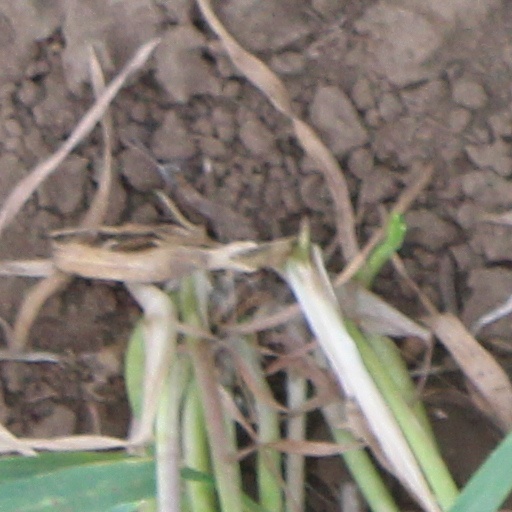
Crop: wheat